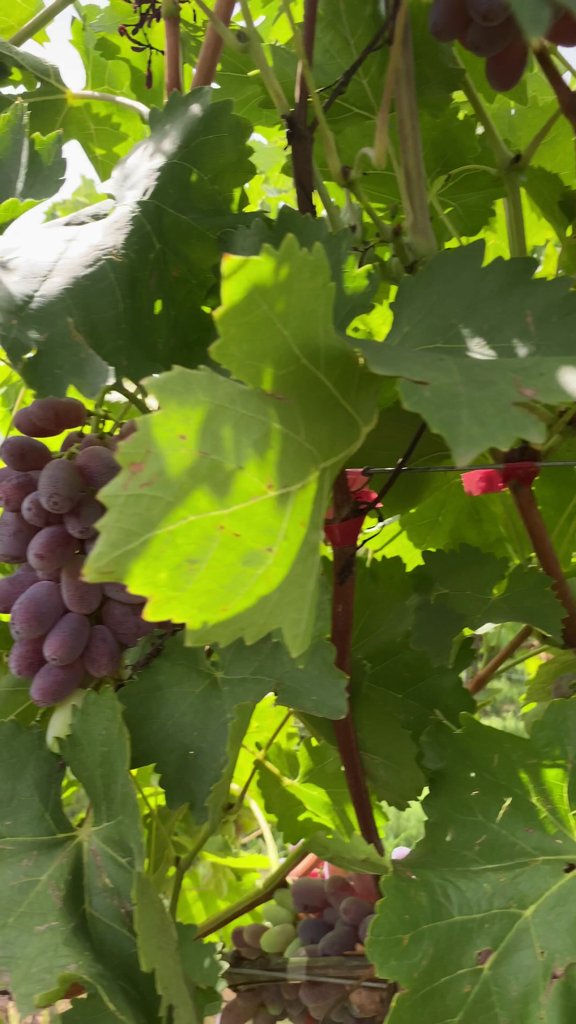
Berries visible: 55
Grape clusters: 4